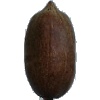
Label: nut_pecan